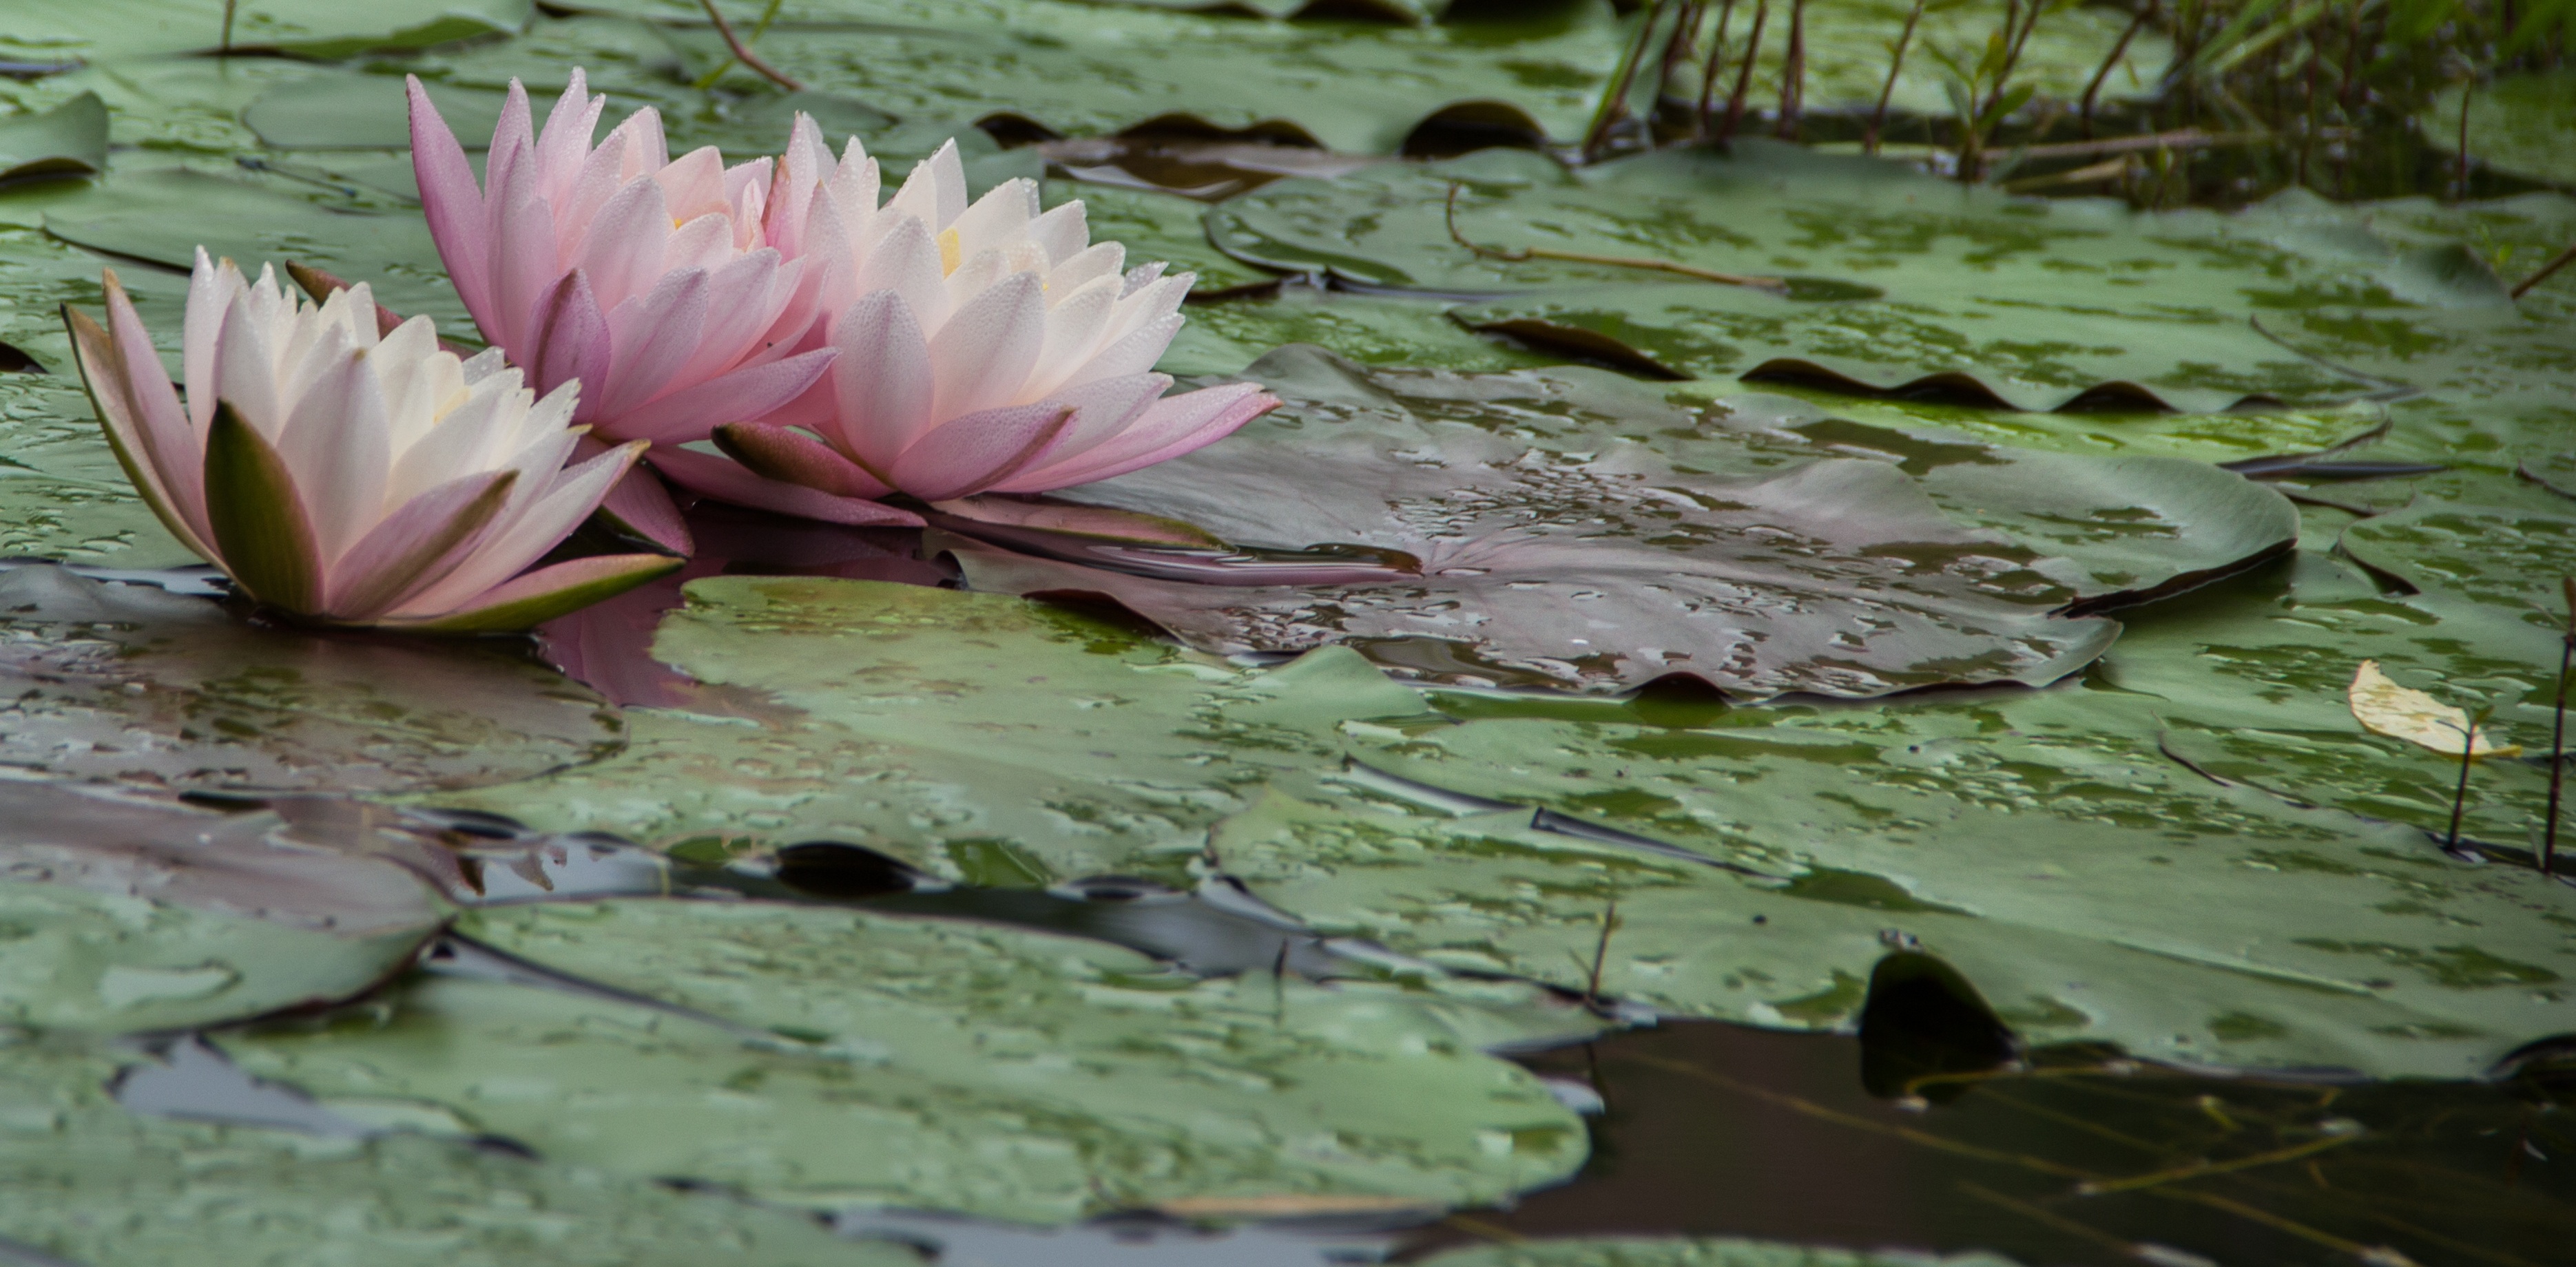
plant, leaf, flower, pond, green, botany, aquatic plant, flora, flowers, water lilies, early in the morning, flowering plant, land plant